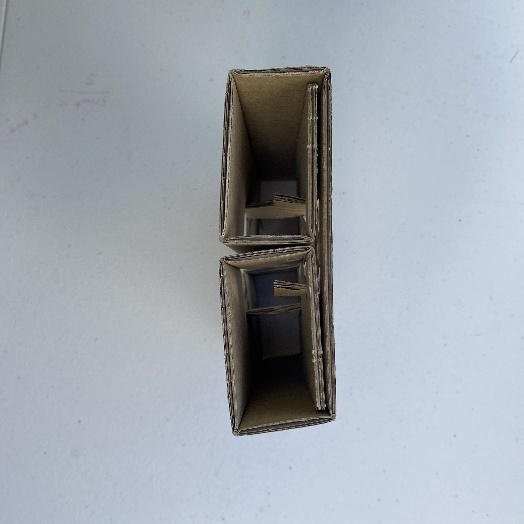
Label: Cardboard